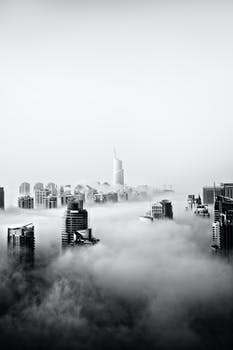
Label: No Watermark